History of the Anaheim Ducks

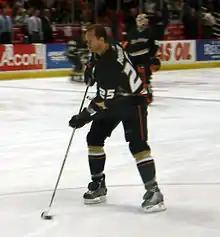
Chris Pronger was acquired through a trade with the Edmonton Oilers in July 2006.

The 2005–06 season saw the Ducks trade away big-name players with big contracts, including Petr Sykora and Sergei Fedorov, in favor of younger players, such as former first round picks Ryan Getzlaf, Corey Perry and Joffrey Lupul, as well college free agent signing Chris Kunitz. However, the Ducks had a rough start to the season, but the plan was ultimately successful. The Ducks became one of the best teams in the NHL down the stretch and earned the sixth seed in the West and playoff matchup with the Calgary Flames. In an interesting playoff where the bottom four seeds all eliminated the top four seeds, the Ducks defeated the heavily favored Flames in seven games. The Mighty Ducks shut-out the Flames 3–0 in Game 7 in Calgary. In the second round, the Ducks then swept the Colorado Avalanche, riding the outstanding play of backup goaltender Ilya Bryzgalov. (Bryzgalov had previously taken over for Giguere during the first round due to an injury to the Mighty Ducks' starting goaltender, and went on to break Giguere's 2003 shutout streak.) The Mighty Ducks had home ice advantage in their second Western Conference Final against the equally surprising eighth-seeded Edmonton Oilers. However, the Mighty Ducks dropped the first three games of the series, won Game 4 but then lost the series in Game 5 at home. Selanne won the Bill Masterton Memorial Trophy at the end of the season for his dedication to the sport of hockey.